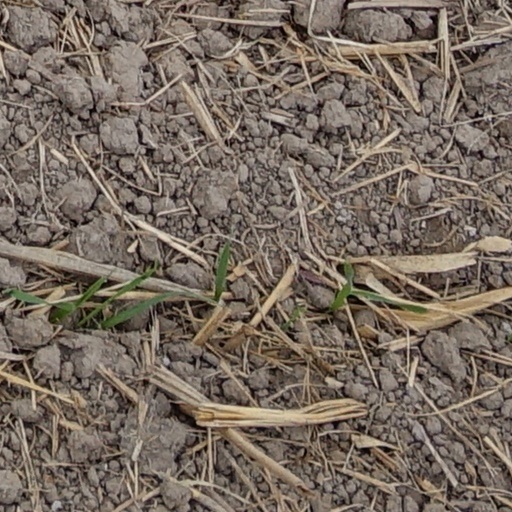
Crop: wheat